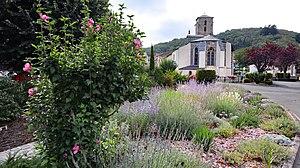
Fleurissement
Cuxac-Cabardès est une commune française située dans le département de l'Aude en région Occitanie.